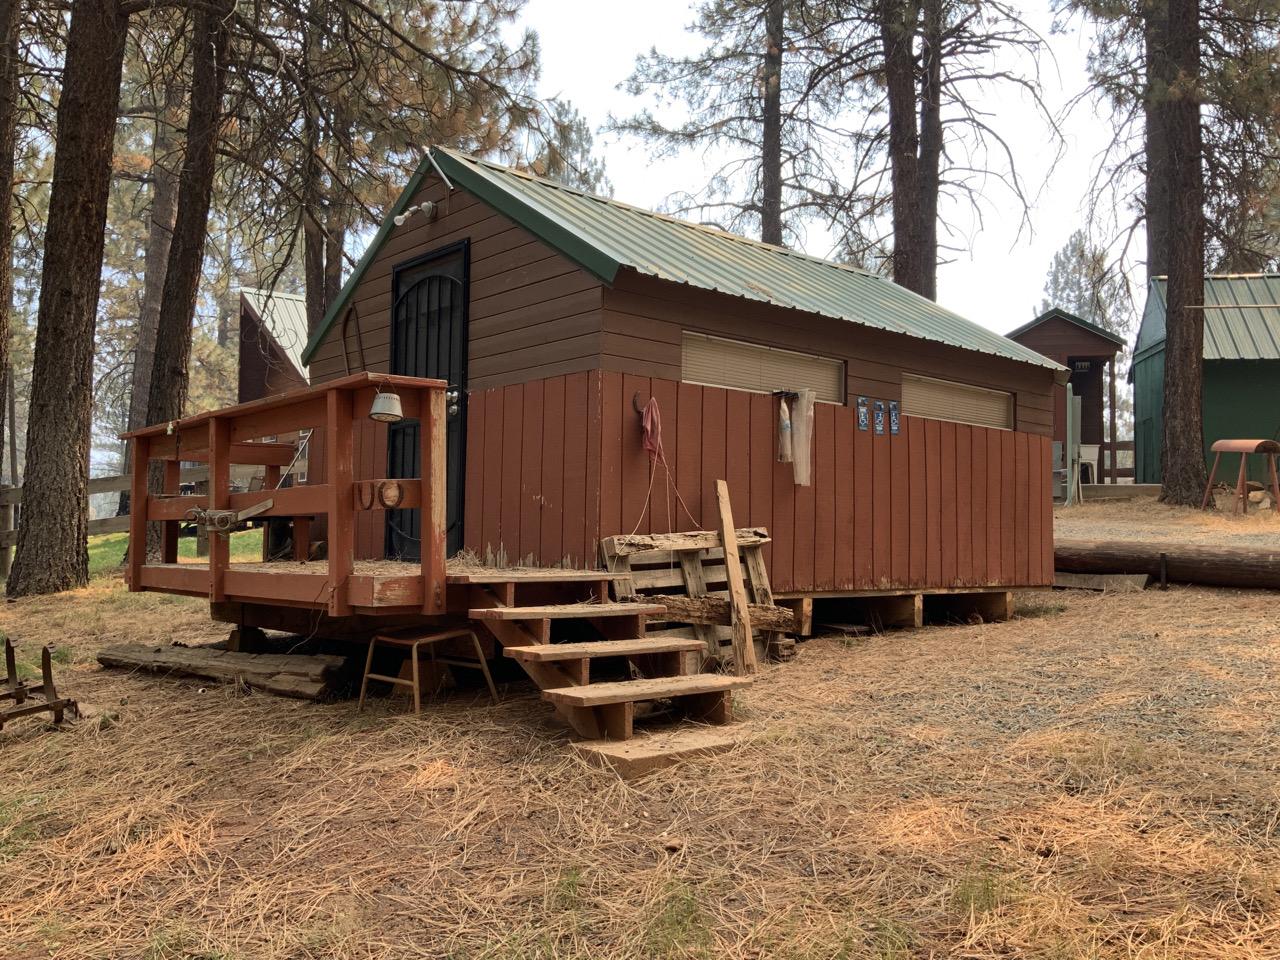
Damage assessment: no_damage